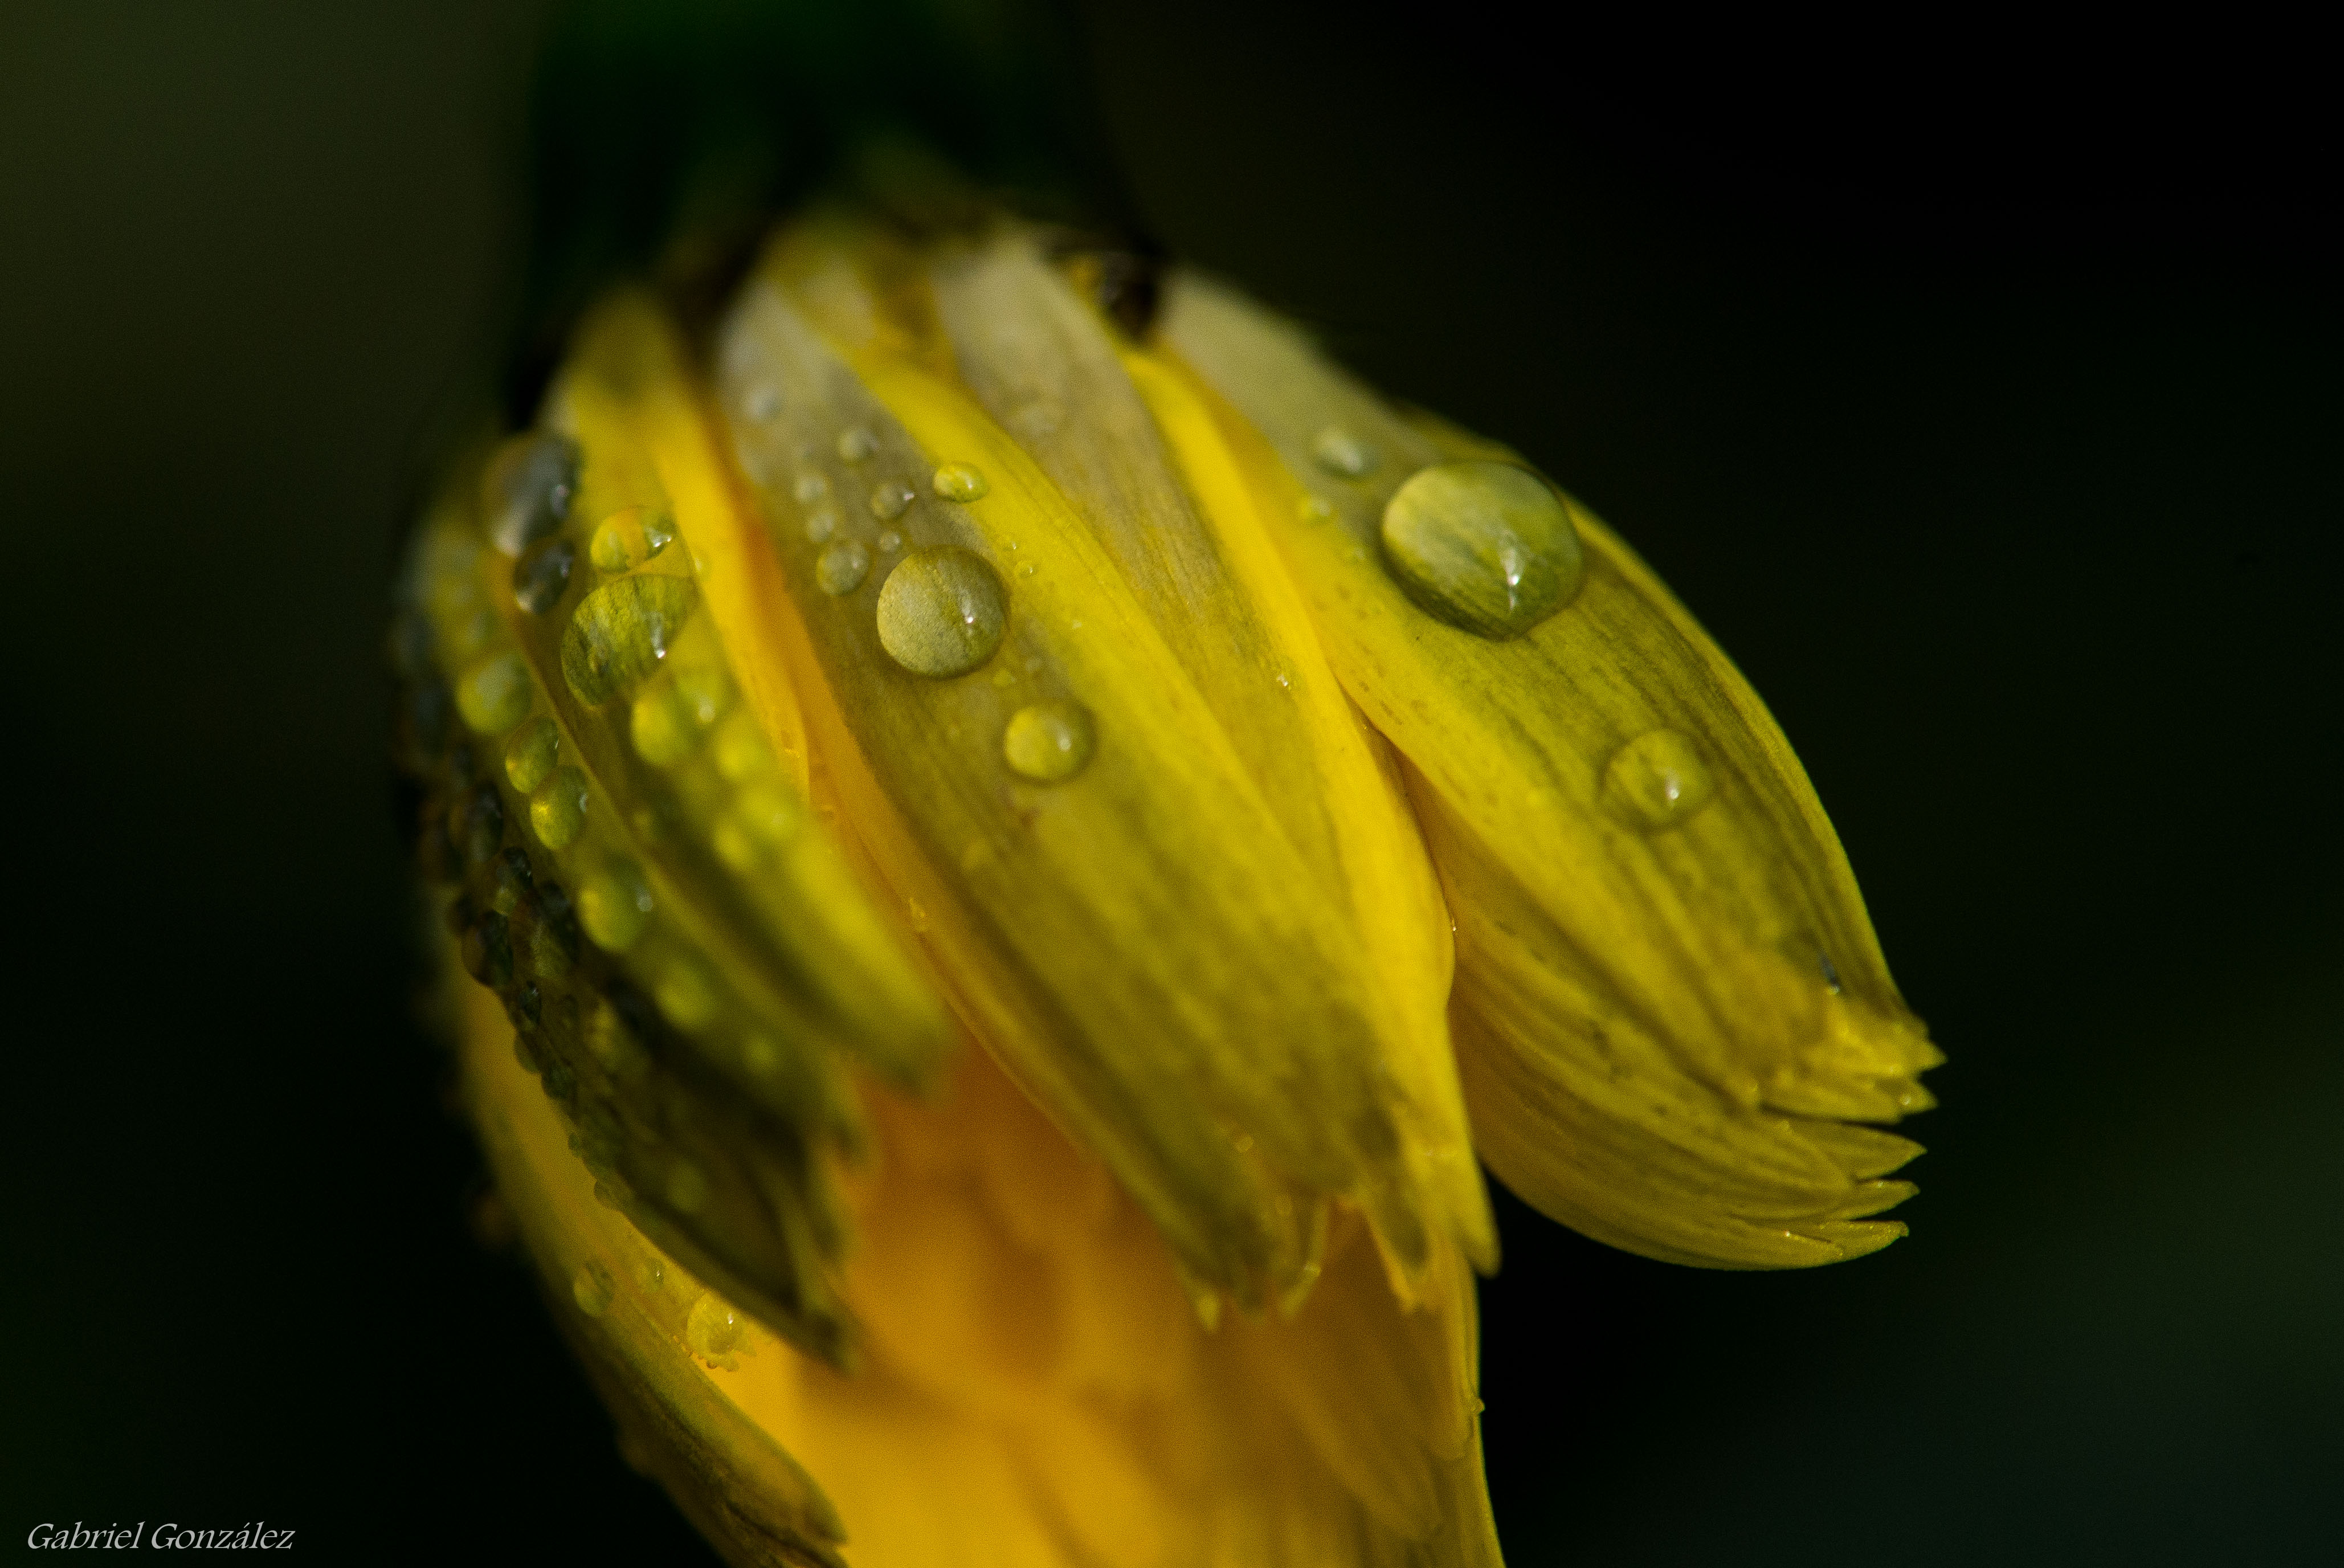
nature, plant, photography, leaf, flower, petal, pollen, green, macro, botany, yellow, flora, flowers, close up, naturaleza, flores, galicia, pontevedra, espana, ggl1, gaby1, xovesphoto, gphoto, raynox250, pontevedragaliciaespaa, pentaxk30, superparagon135mm, macro photography, flowering plant, plant stem, land plant